Edward Breitung

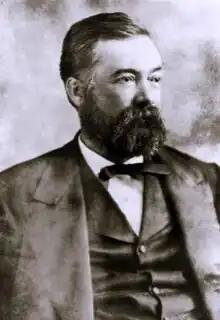
Edward Breitung Sr.

Breitung was a member of the Michigan State House of Representatives in 1873 and 1874 and a member of the Michigan State Senate in 1877 and 1878. He served as mayor of Negaunee in 1879, 1880, and 1882.